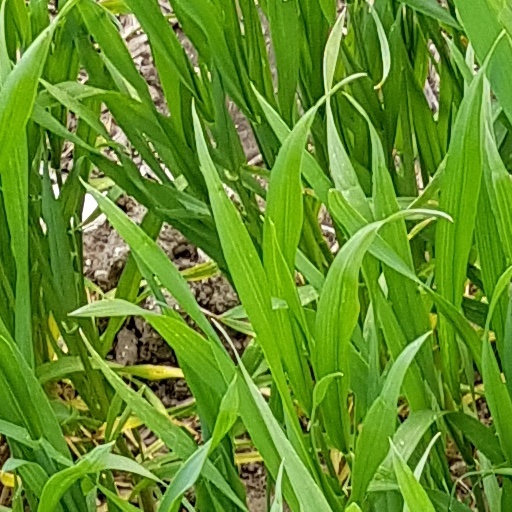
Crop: wheat